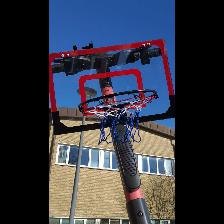
Label: NonHuman